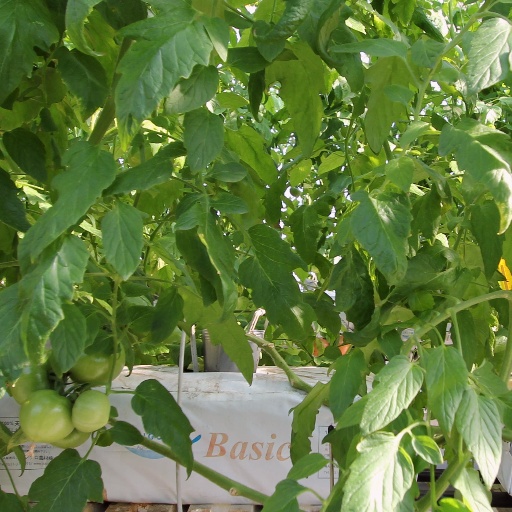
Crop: tomato